Suisun City, California

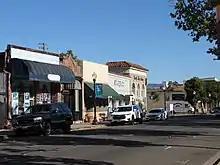
Looking down Main Street in Suisun City

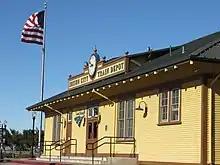
American flag flies in front of Suisun City Train Depot

Suisun City was established in the 1850s. Its location made it ideal for commerce and transportation during the California Gold Rush.